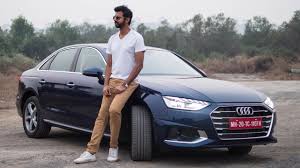
Label: noambulance